Mont Ventoux

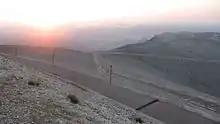
The view from the summit of Mont Ventoux at dawn

In road bicycle racing, the mountain can be climbed by three routes.